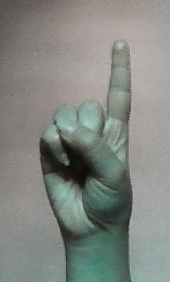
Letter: bb